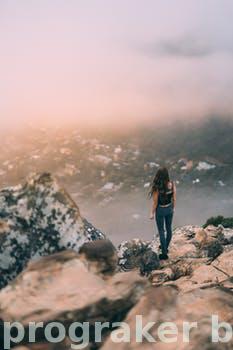
Label: Watermark